Belinda Peregrín

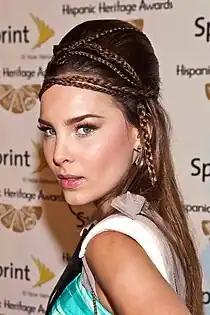
Belinda at the 24th Annual Hispanic Heritage Awards in Washington in 2010

Belinda Peregrín Schüll (born 15 August 1989), known mononymously as Belinda, is a Mexican singer and actress. She has lived in Mexico City since a young age. In 2000, she started her career as a child actress at the age of 10 when she was cast as the lead role in the Mexican children's telenovela "Amigos x siempre". She later appeared in "Aventuras en el tiempo" (2001) and "Cómplices Al Rescate" (2002).